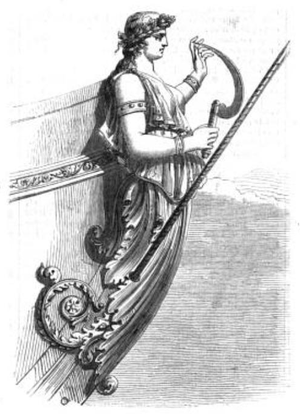
Figure de proue de La Bretagne
La Bretagne est un vaisseau rapide mixte de 130 canons à trois ponts inspiré du Napoléon, mais conçu par l'ingénieur polytechnicien Jules Marielle et lancé en 1855. La décision de le motoriser a été prise après la mise sur cale. Il est seul de son type. La machine de 1 200 CV comprenait un « appareil évaporatoire » de huit corps de chaudières à cinq fourneaux chacun, et qui permettait de filer 13,5 nœuds environ avec de bons chauffeurs. Il consommait 150 tonnes de charbon par 24 heures. L'hélice à deux ailes doubles pouvait être remontée afin de ne pas gêner la marche à la voile. La machine était composée de deux cylindres.